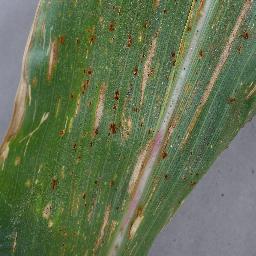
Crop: corn
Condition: (maize)_cercospora_spot_gray_spot